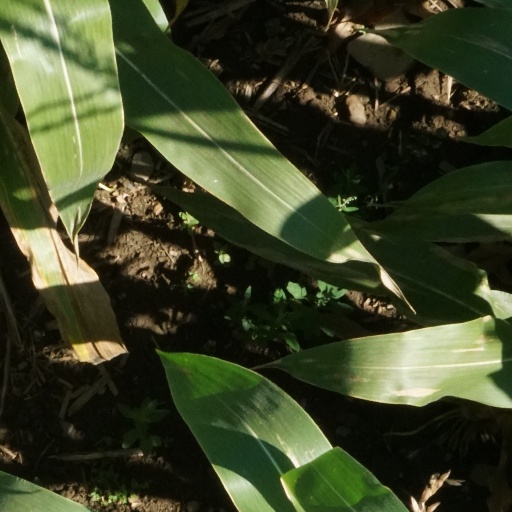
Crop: maize; corn